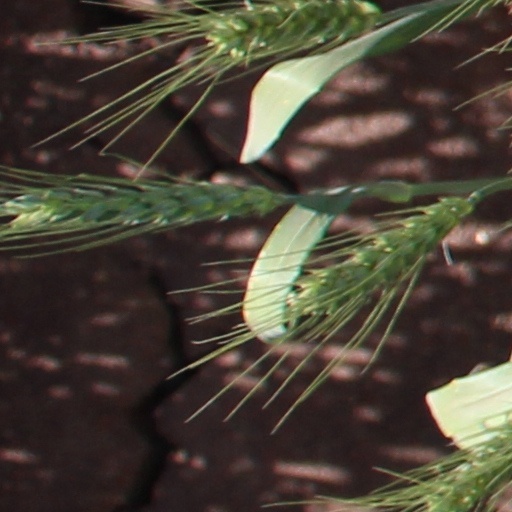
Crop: wheat